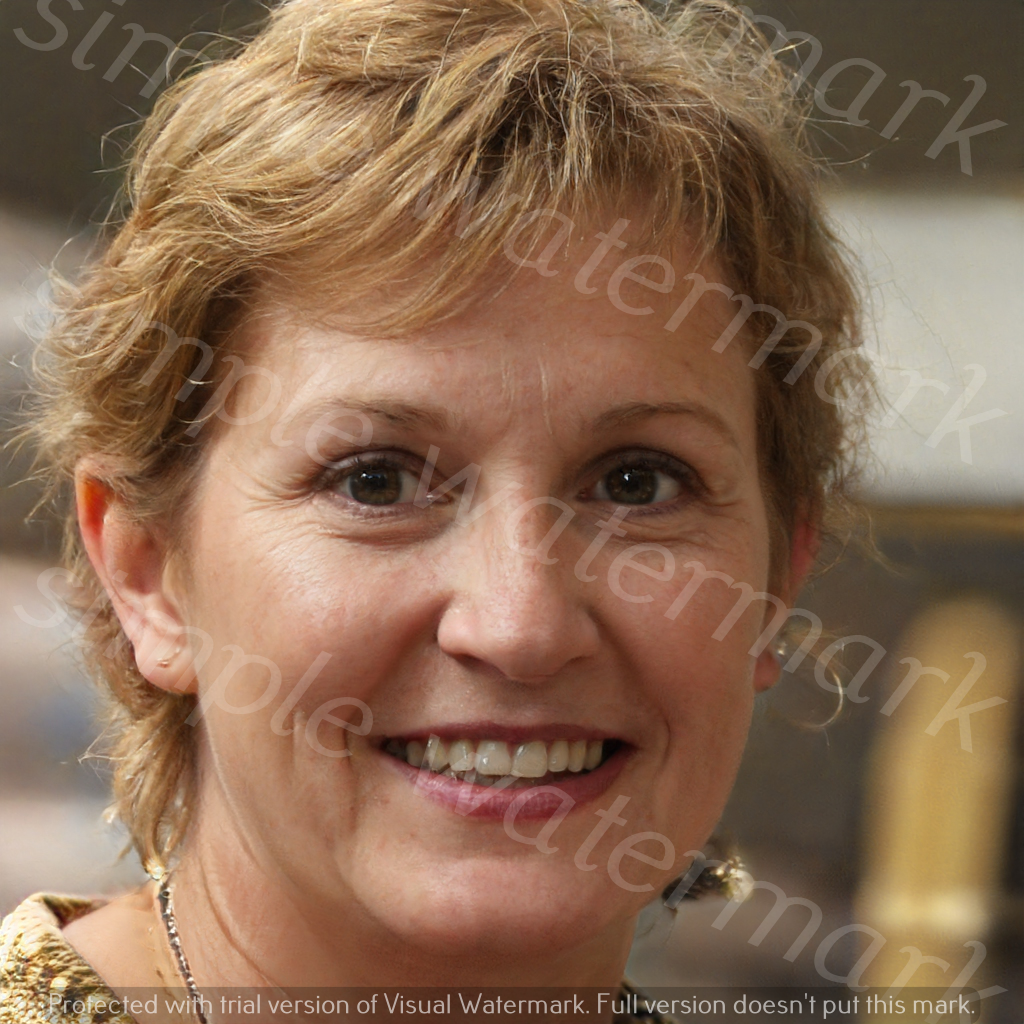
Label: Watermark